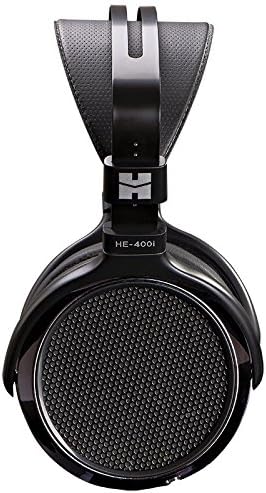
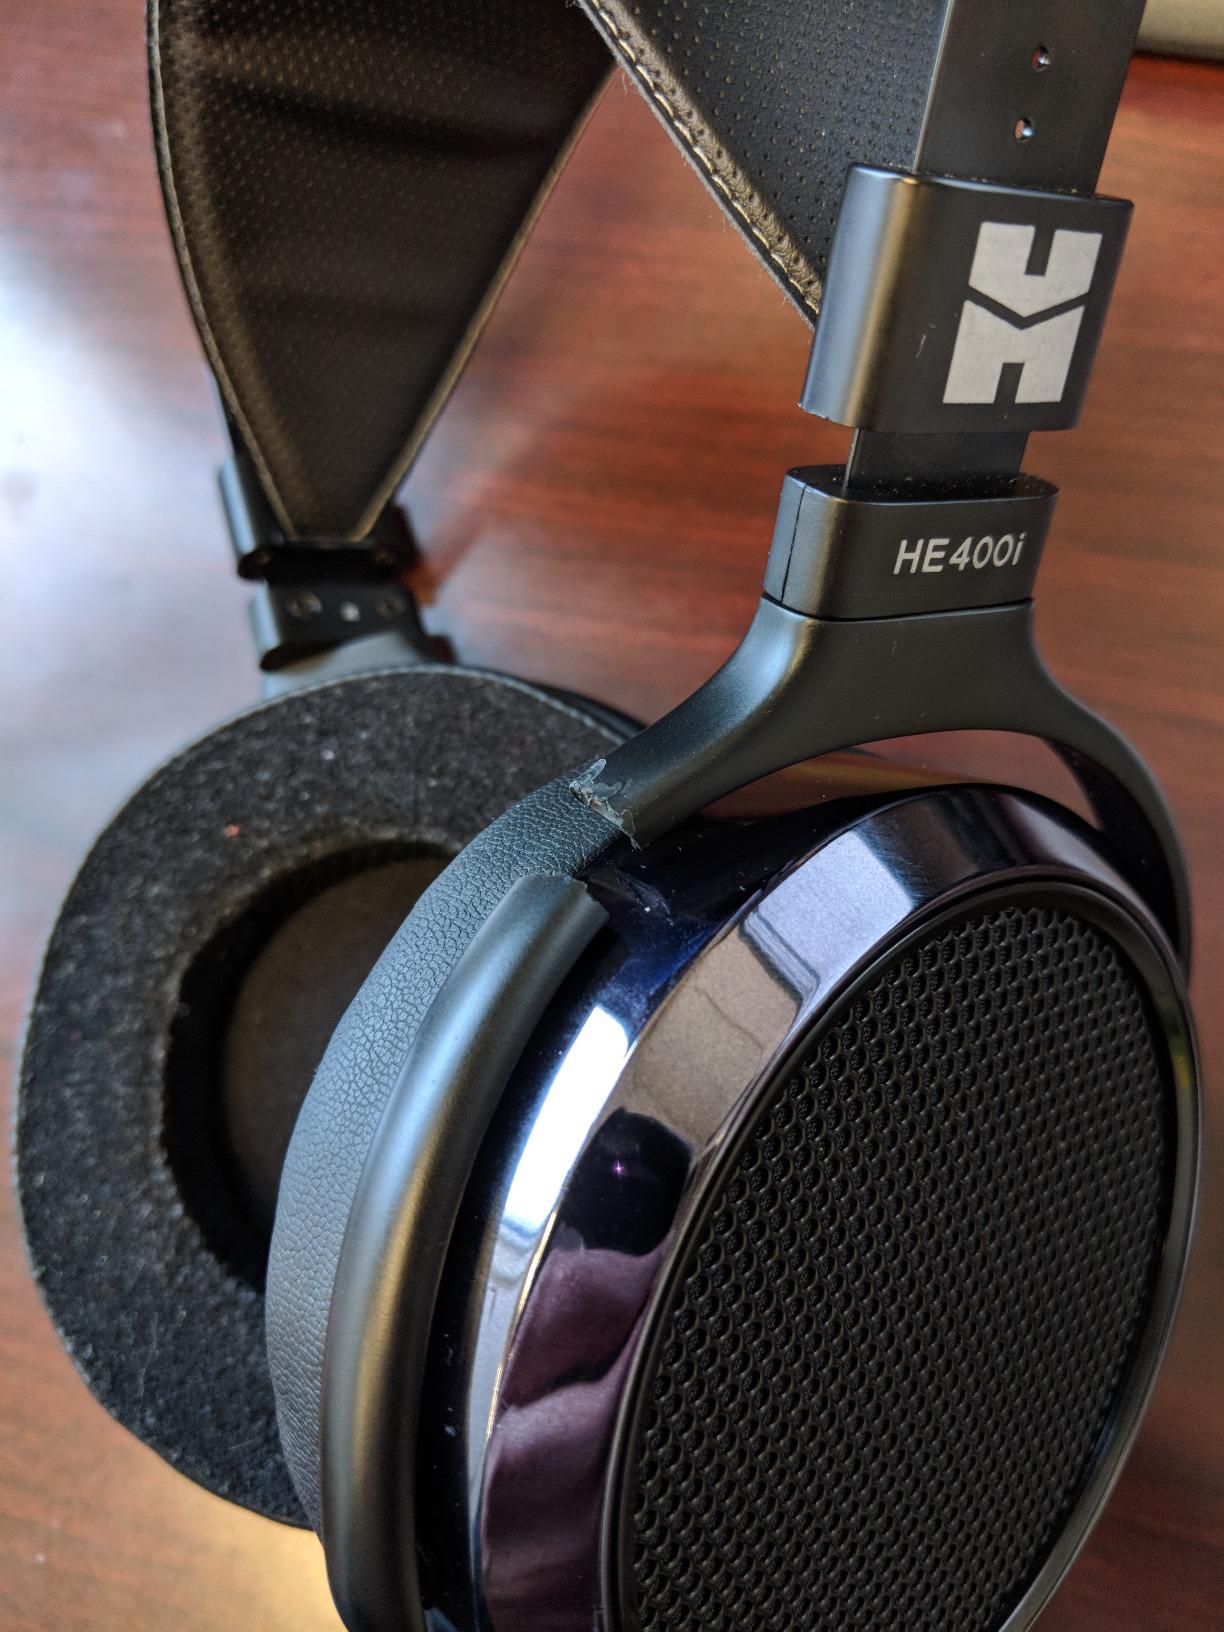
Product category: headphones
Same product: yes